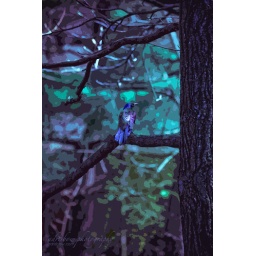
Brewer's black bird in vibrant color